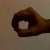
The image shows a hand gesture representing the number 0 in Indian Sign Language.